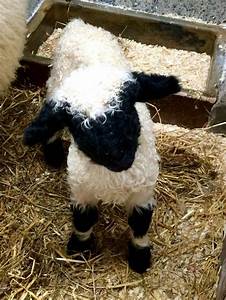
Label: sheep